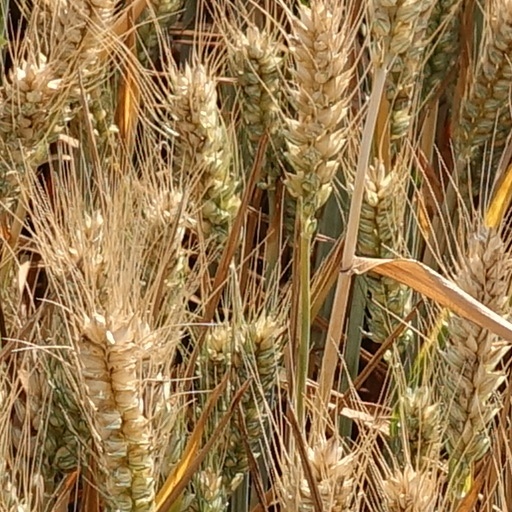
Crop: wheat